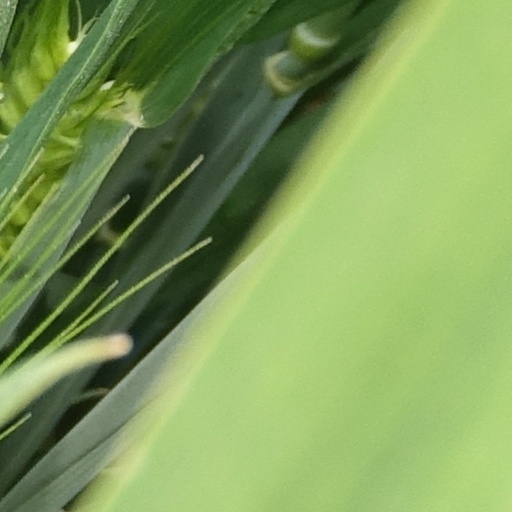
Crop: wheat